Catholic art

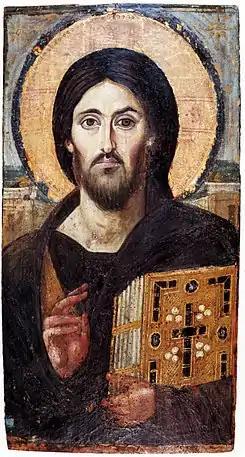
6th? century icon of Christ Pantocrator, a very rare pre-Iconoclasm icon.

In the 4th century, the Edict of Milan allowed public Christian worship and led to the development of a monumental Christian art. Christians were able to build edifices for worship larger and more handsome than the furtive meeting places they had been using. Existing architectural formulas for temples were unsuitable because pagan sacrifices occurred outdoors in the sight of the gods, with the temple, housing the cult figures and the treasury, as a backdrop. As an architectural model for large churches, Christians chose the basilica, the Roman public building used for justice and administration. These basilica-churches had a center nave with one or more aisles at each side and a rounded apse at one end: on this raised platform sat the bishop and priests, and also the altar. Although it appears that early altars were constructed of wood (as is the case in the Dura-Europos church) altars of this period were built of stone, and began to become more richly designed. Richer materials could now be used for art, such as the mosaics that decorate Santa Maria Maggiore in Rome and the 5th century basilicas of Ravenna, where narrative sequences begin to develop.